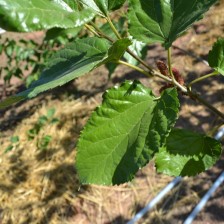
Variety: ChiangMaiBuriram60